Baku TV Tower

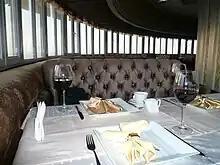
Restaurant of the Baku TV Tower

The TV tower was designed on the basis of the decision of the Council of Ministers of the USSR after the order from the Ministry of Communications of Azerbaijan State Institute of the Ministry of Communications of the USSR. Construction work began in 1979 and according to the project construction plan it should have been completed in 1985. After the return of Heydar Aliyev to power in 1993, the construction of the tower was continued, and in July 6, 1996 with his participation, the official opening ceremony of the complex was carried.